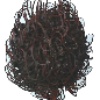
Label: Rambutan 1